Murder of Iordanka Apostolova

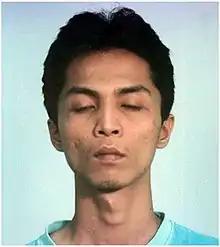
Norishyam s/o Mohamed Ali, the second accused, whose defence was he only helped dispose the victim's body, not to kill Apostolova.

Norishyam however, gave a different account: he stated that he was offered S$7,000 to help Shaiful kill Apostolova. He stated that he had no wedding plans at the time, and Shaiful asked him to help kill Apostolova. He stated he came to the flat to try to dissuade Shaiful from committing murder, and did not want to accept the money. Upon entering the flat, he saw Apostolova already on the floor, bleeding from the wound while still alive, and he tried to leave, but Shaiful told him that he was already involved. Norishyam said that out of fear of Shaiful, he helped push a cushion on her face and held her legs down while Shaiful brought the parang down on Apostolova's neck. He stated that he did not kill Apostolova, and only helped Shaiful to dispose of the body with Hezlinda's help. Norishyam also demonstrated to the court how Shaiful used the parang to hack Apostolova's throat.